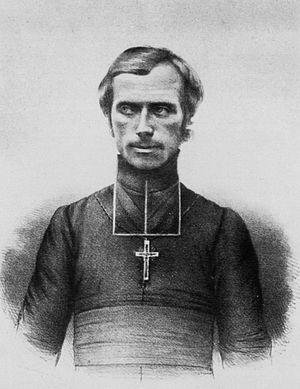
Louis-Désiré Maigret, né le 14 septembre 1804 à Saint-Pierre-de-Maillé et mort le 11 juin 1882, est un missionnaire catholique français qui fut le premier vicaire apostolique des îles Sandwich.